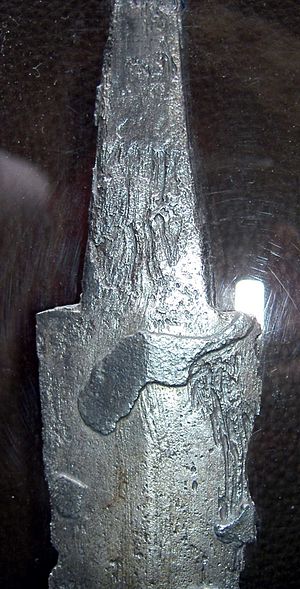
Damascering / Teknik
Et keltisk sværd, der viser en tydelig lagdelt struktur
Damascering og damaskusstål er betegnelser for stål, der gennem en særlig fremstilling og bearbejdning kommer til at bestå af skiftende, tynde lag eller korn af hårdt, kulstofrigt stål og stål med et lavere kulstofindhold. Dette sidste stål er til gengæld sejere. Damaskusstål kombinerer stor hårdhed og evne til at holde en skarp æg med stor sejhed og elasticitet. Klingen springer ikke under kamp.